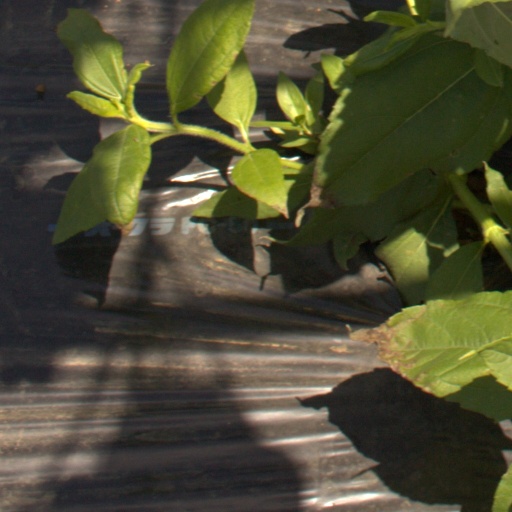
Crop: Jerusalem artichoke